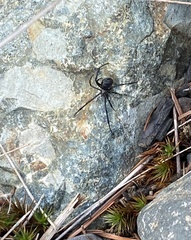
Species: Lactrodectus_hesperus